Answer in natural language. Considering the relative positions, where is black modern dresser with metallic handles with respect to silver bin with blue lid? Choose between the following options: right or left
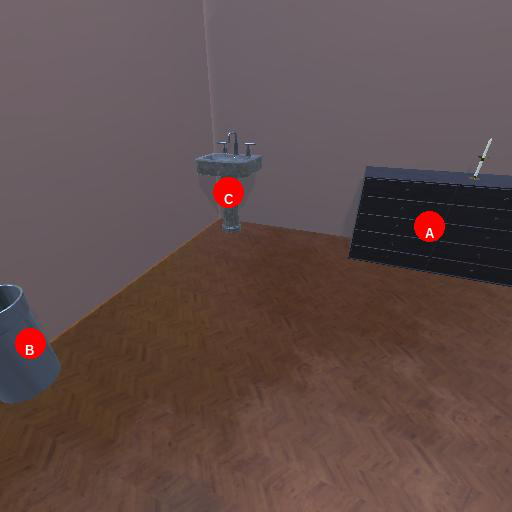
<answer>right</answer>